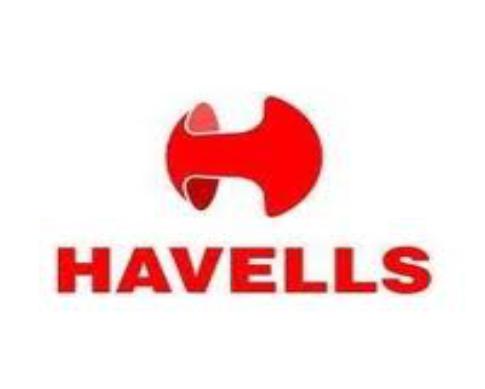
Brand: Havells
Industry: Others